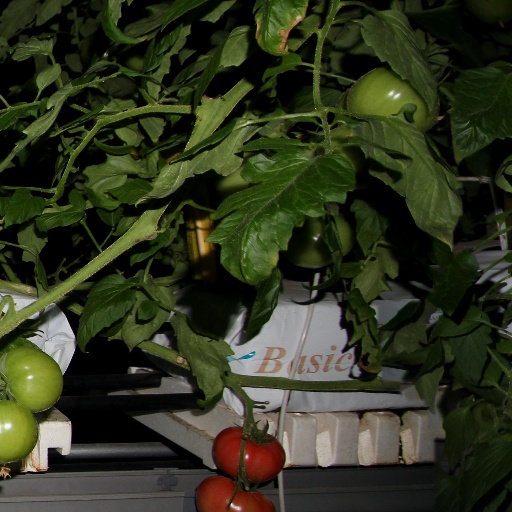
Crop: tomato